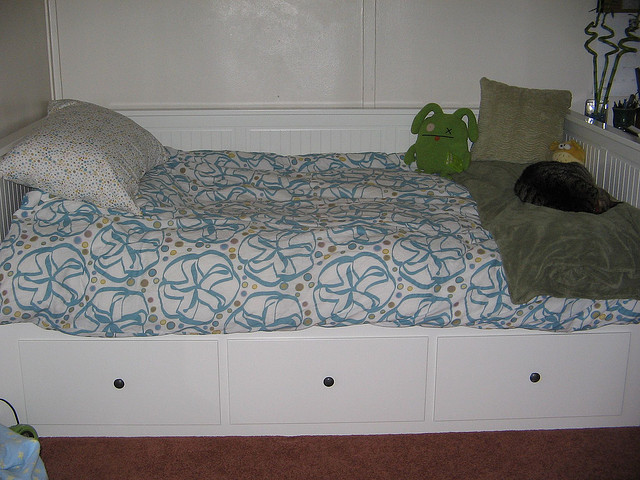
user: Given an image and a question. Answer the question in a short answer. Question: Was this bed made by the owner or by a factory? Short Answer:
assistant: factory